781 series

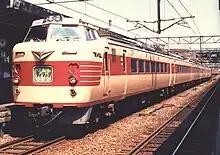
JNR 781 series 6-car set on a "Lilac" service, 1986

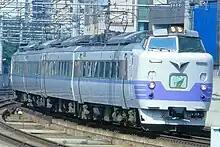
Reliveried 781 series on a "Suzuran" service, June 2001

The 781 series electric multiple unit was designed specifically for limited express services on electrified lines in the Sapporo area of Hokkaido, to replace the 485-1500 series EMUs first introduced on "Ishikari" services in 1975, but which proved unreliable in the harsh winter conditions of Hokkaido.